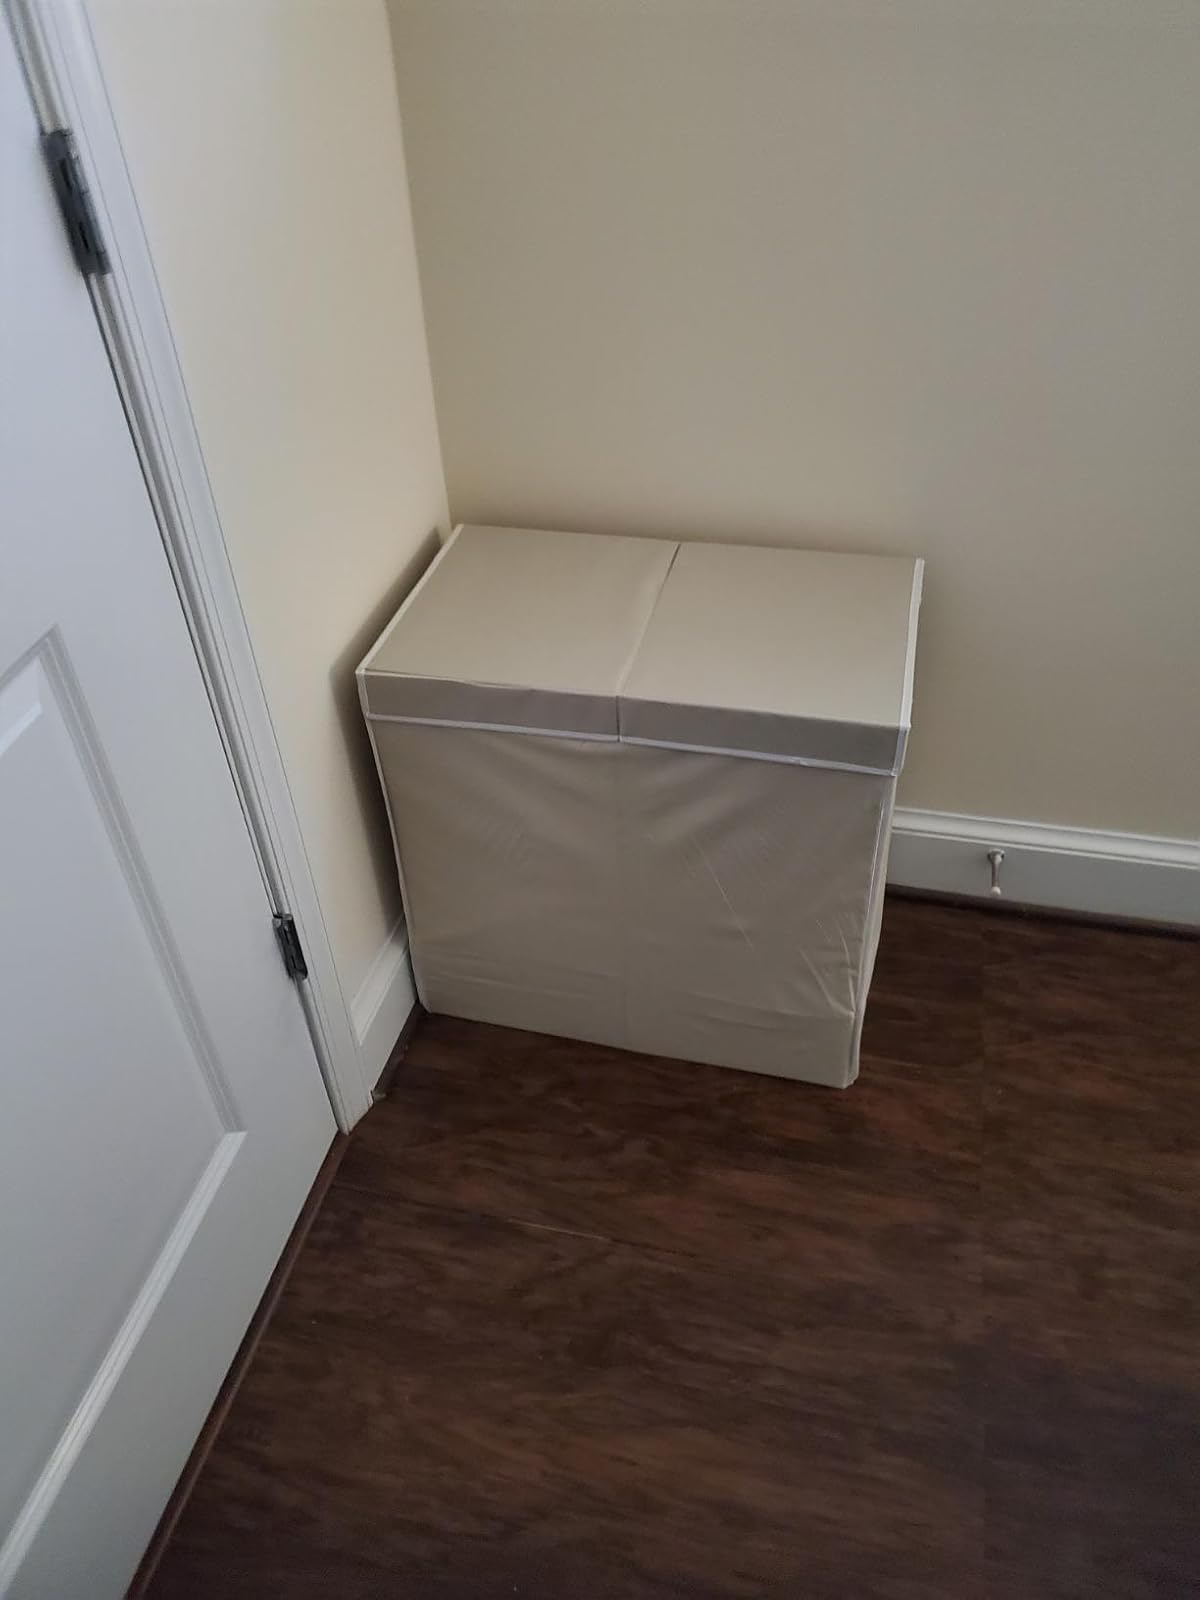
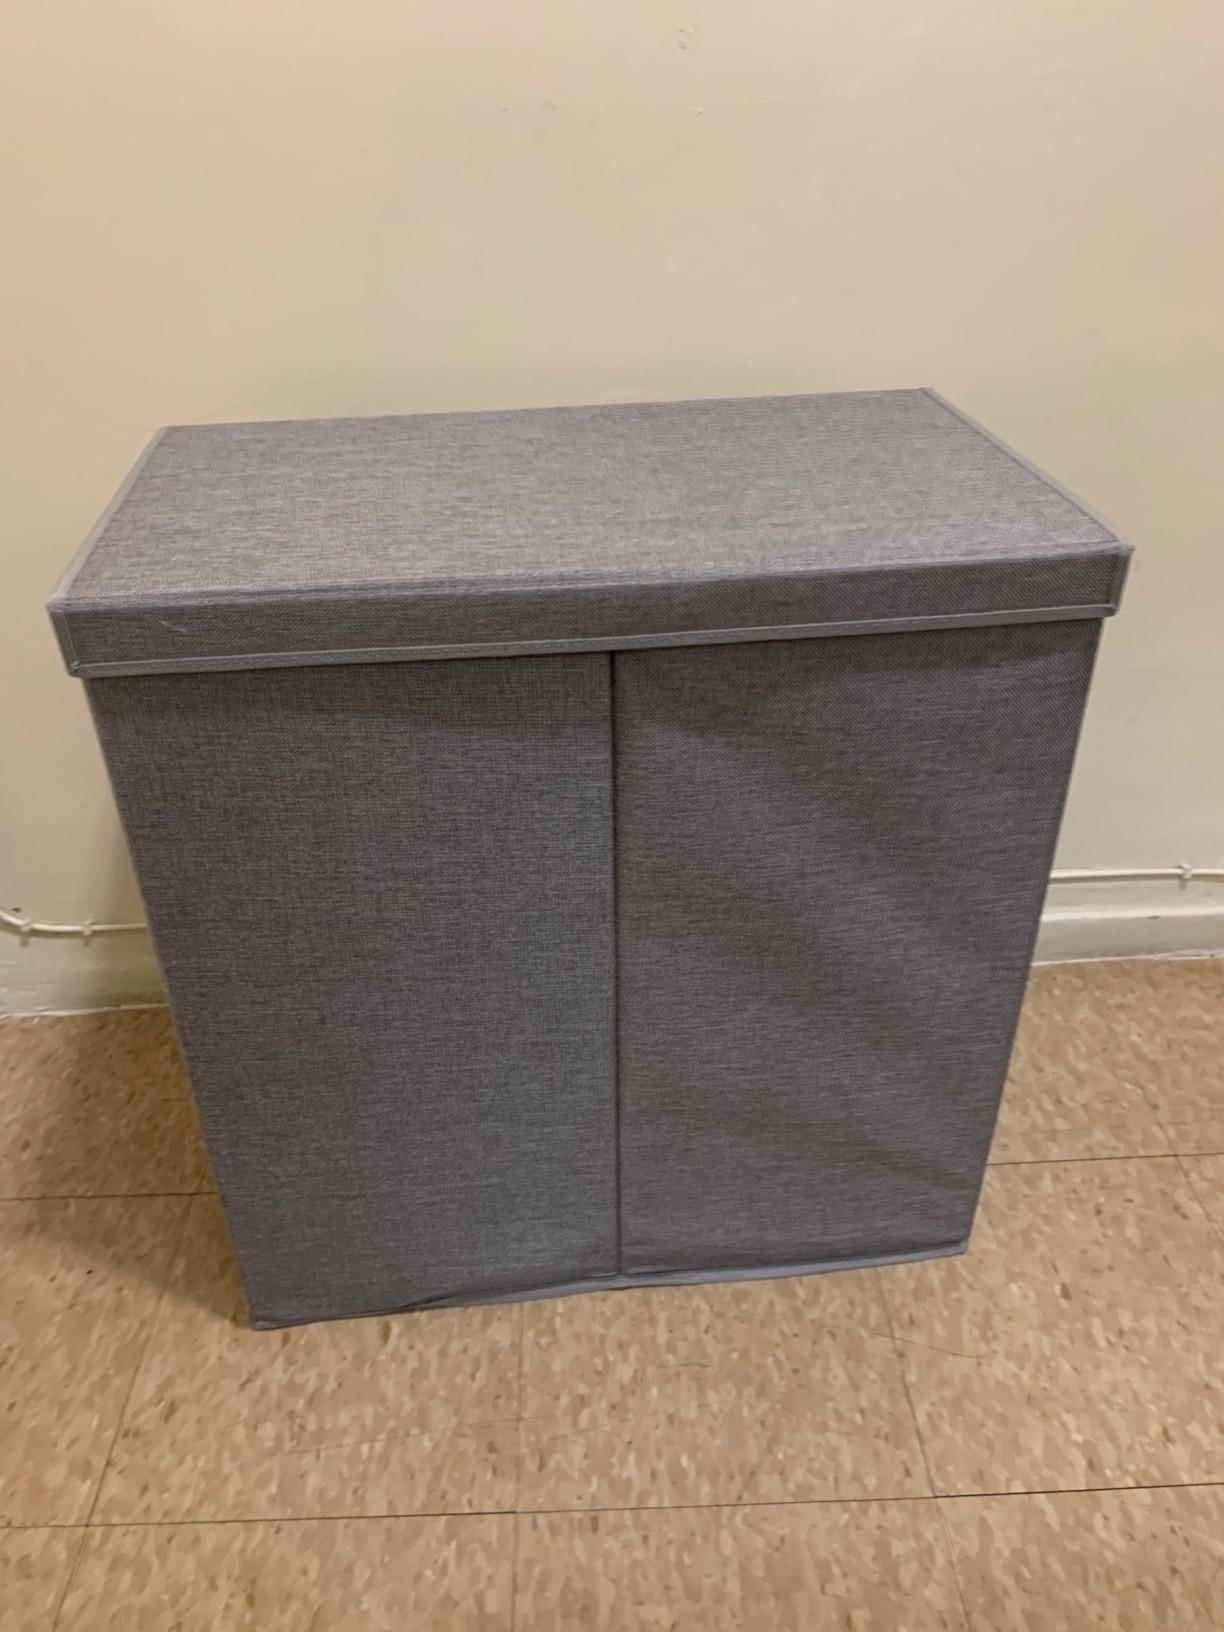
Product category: items_hamper
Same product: no